Flute Quartet No. 3 (Mozart)

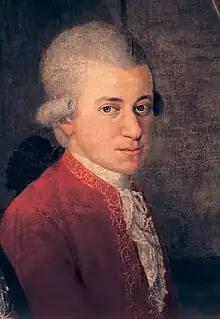
Detail of Wolfgang from the 1780–81 Portrait of the Mozart Family

Wolfgang Amadeus Mozart's Flute Quartet No. 3 in C major, K. Anh. 171/285b, is the last of three quartets for the amateur flautist Ferdinand De Jean. Mozart's manuscript designates this work for flute, violin, viola and cello. Despite following directly after the first two flute quartets in the Köchel catalogue, the Quartet in C was almost certainly written a few years later, likely sometime between the years 1781 to 1782.